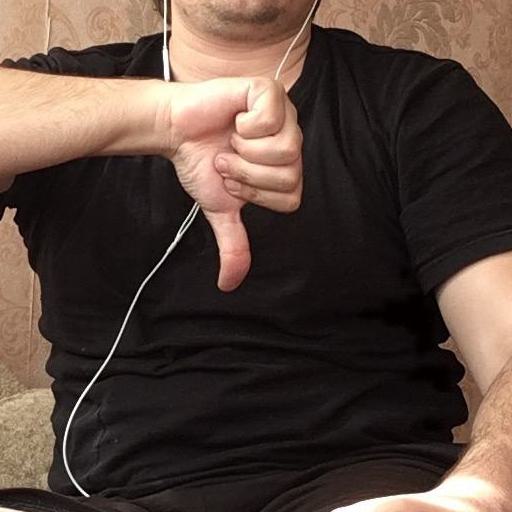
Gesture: dislike